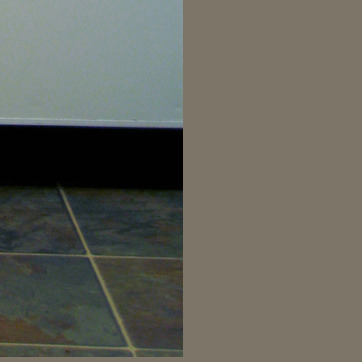
Material: tile